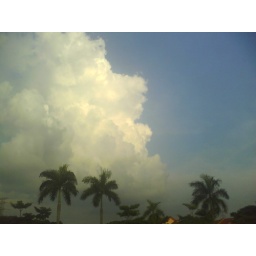
cloud and trees in kl